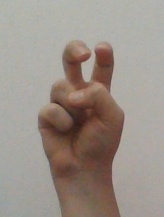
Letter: toot